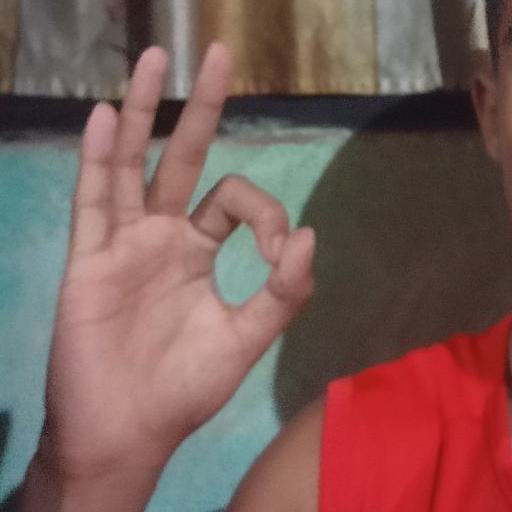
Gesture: ok